Anaptomorphinae

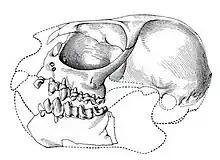
"Tetonus homunculus" skull

Anaptomorphinae is a pre-historic group of primates known from Eocene fossils in North America and Europe and later periods of Paleocene Asia, and are a sub-family of omomyids. The anaptomorphines is a paraphyletic group consisting of the two tribes Trogolemurini and Anaptomorphini.